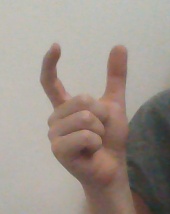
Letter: nun